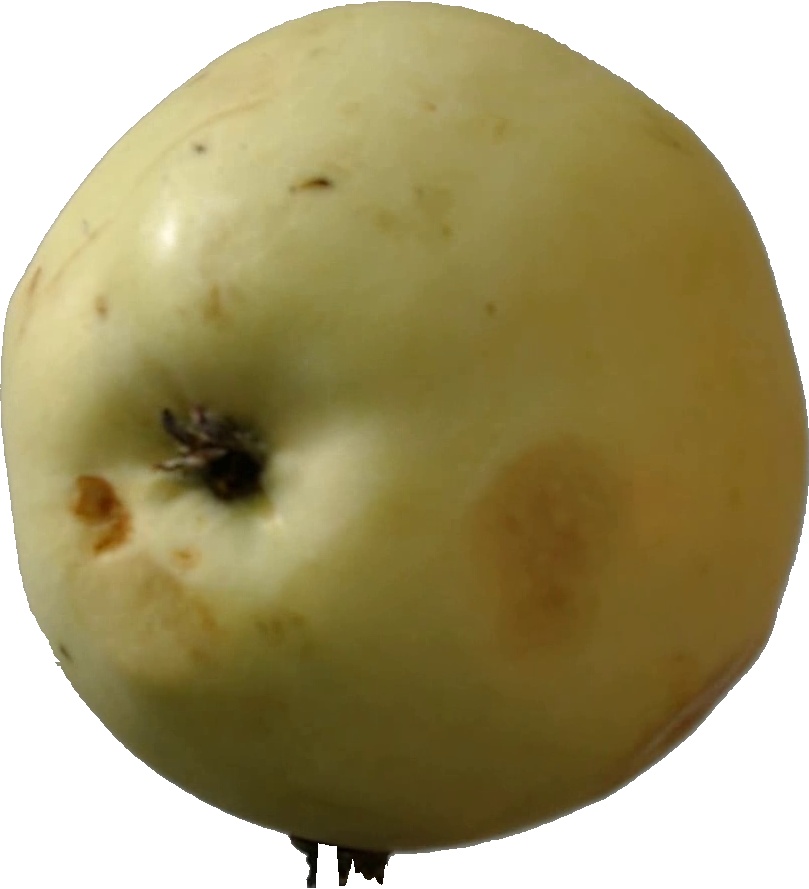
Label: apple_hit_1